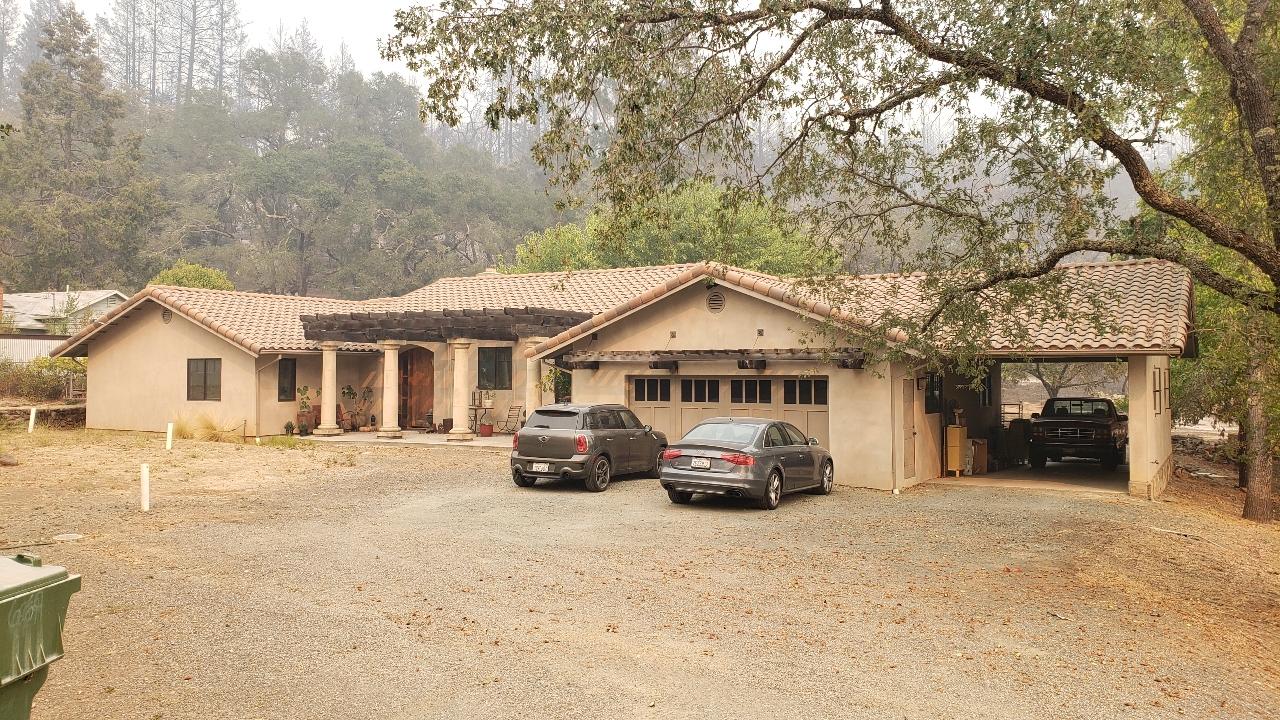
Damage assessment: no_damage